Kinga Wojtasik

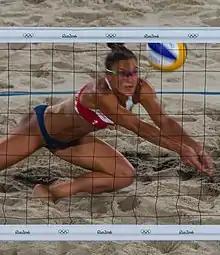
Kołosińska at the 2016 Summer Olympics

Kinga Wojtasik (born 2 June 1990), née Kołosińska, is a Polish beach volleyball player. As of 2016, she plays with Monika Brzostek. They have qualified for 2016 Summer Olympics in Rio de Janeiro.